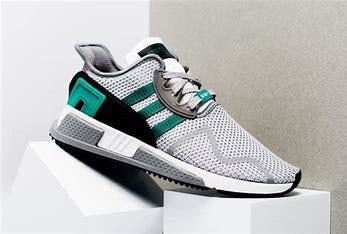
Brand: Adidas
Model: EQT Cushion Adv